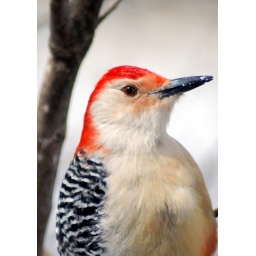
This red belly woodpecker was perched in the tree outside my window.